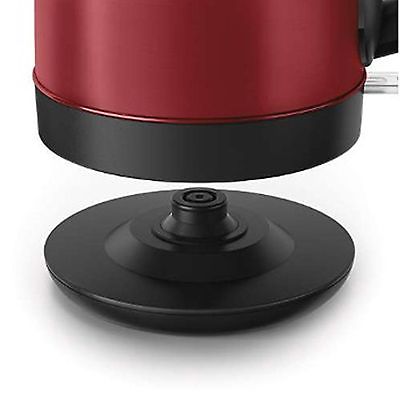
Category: kettle